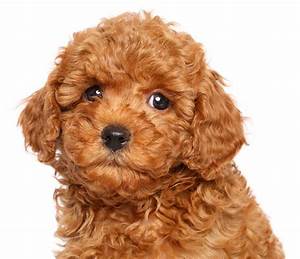
Label: dog